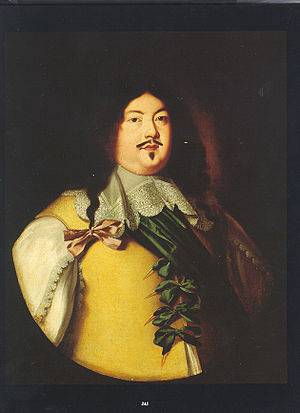
Odoardo 1. Farnese af Parma
Odoardo 1. var den femte hertug af det lille hertugdømme Parma i Norditalien fra 1622 til 1646. Han tilhørte slægten Farnese og var søn af Ranuccio 1. Farnese i hans ægteskab med Margherita Aldobrandini.